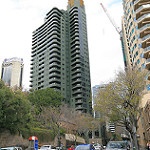
Label: buildings